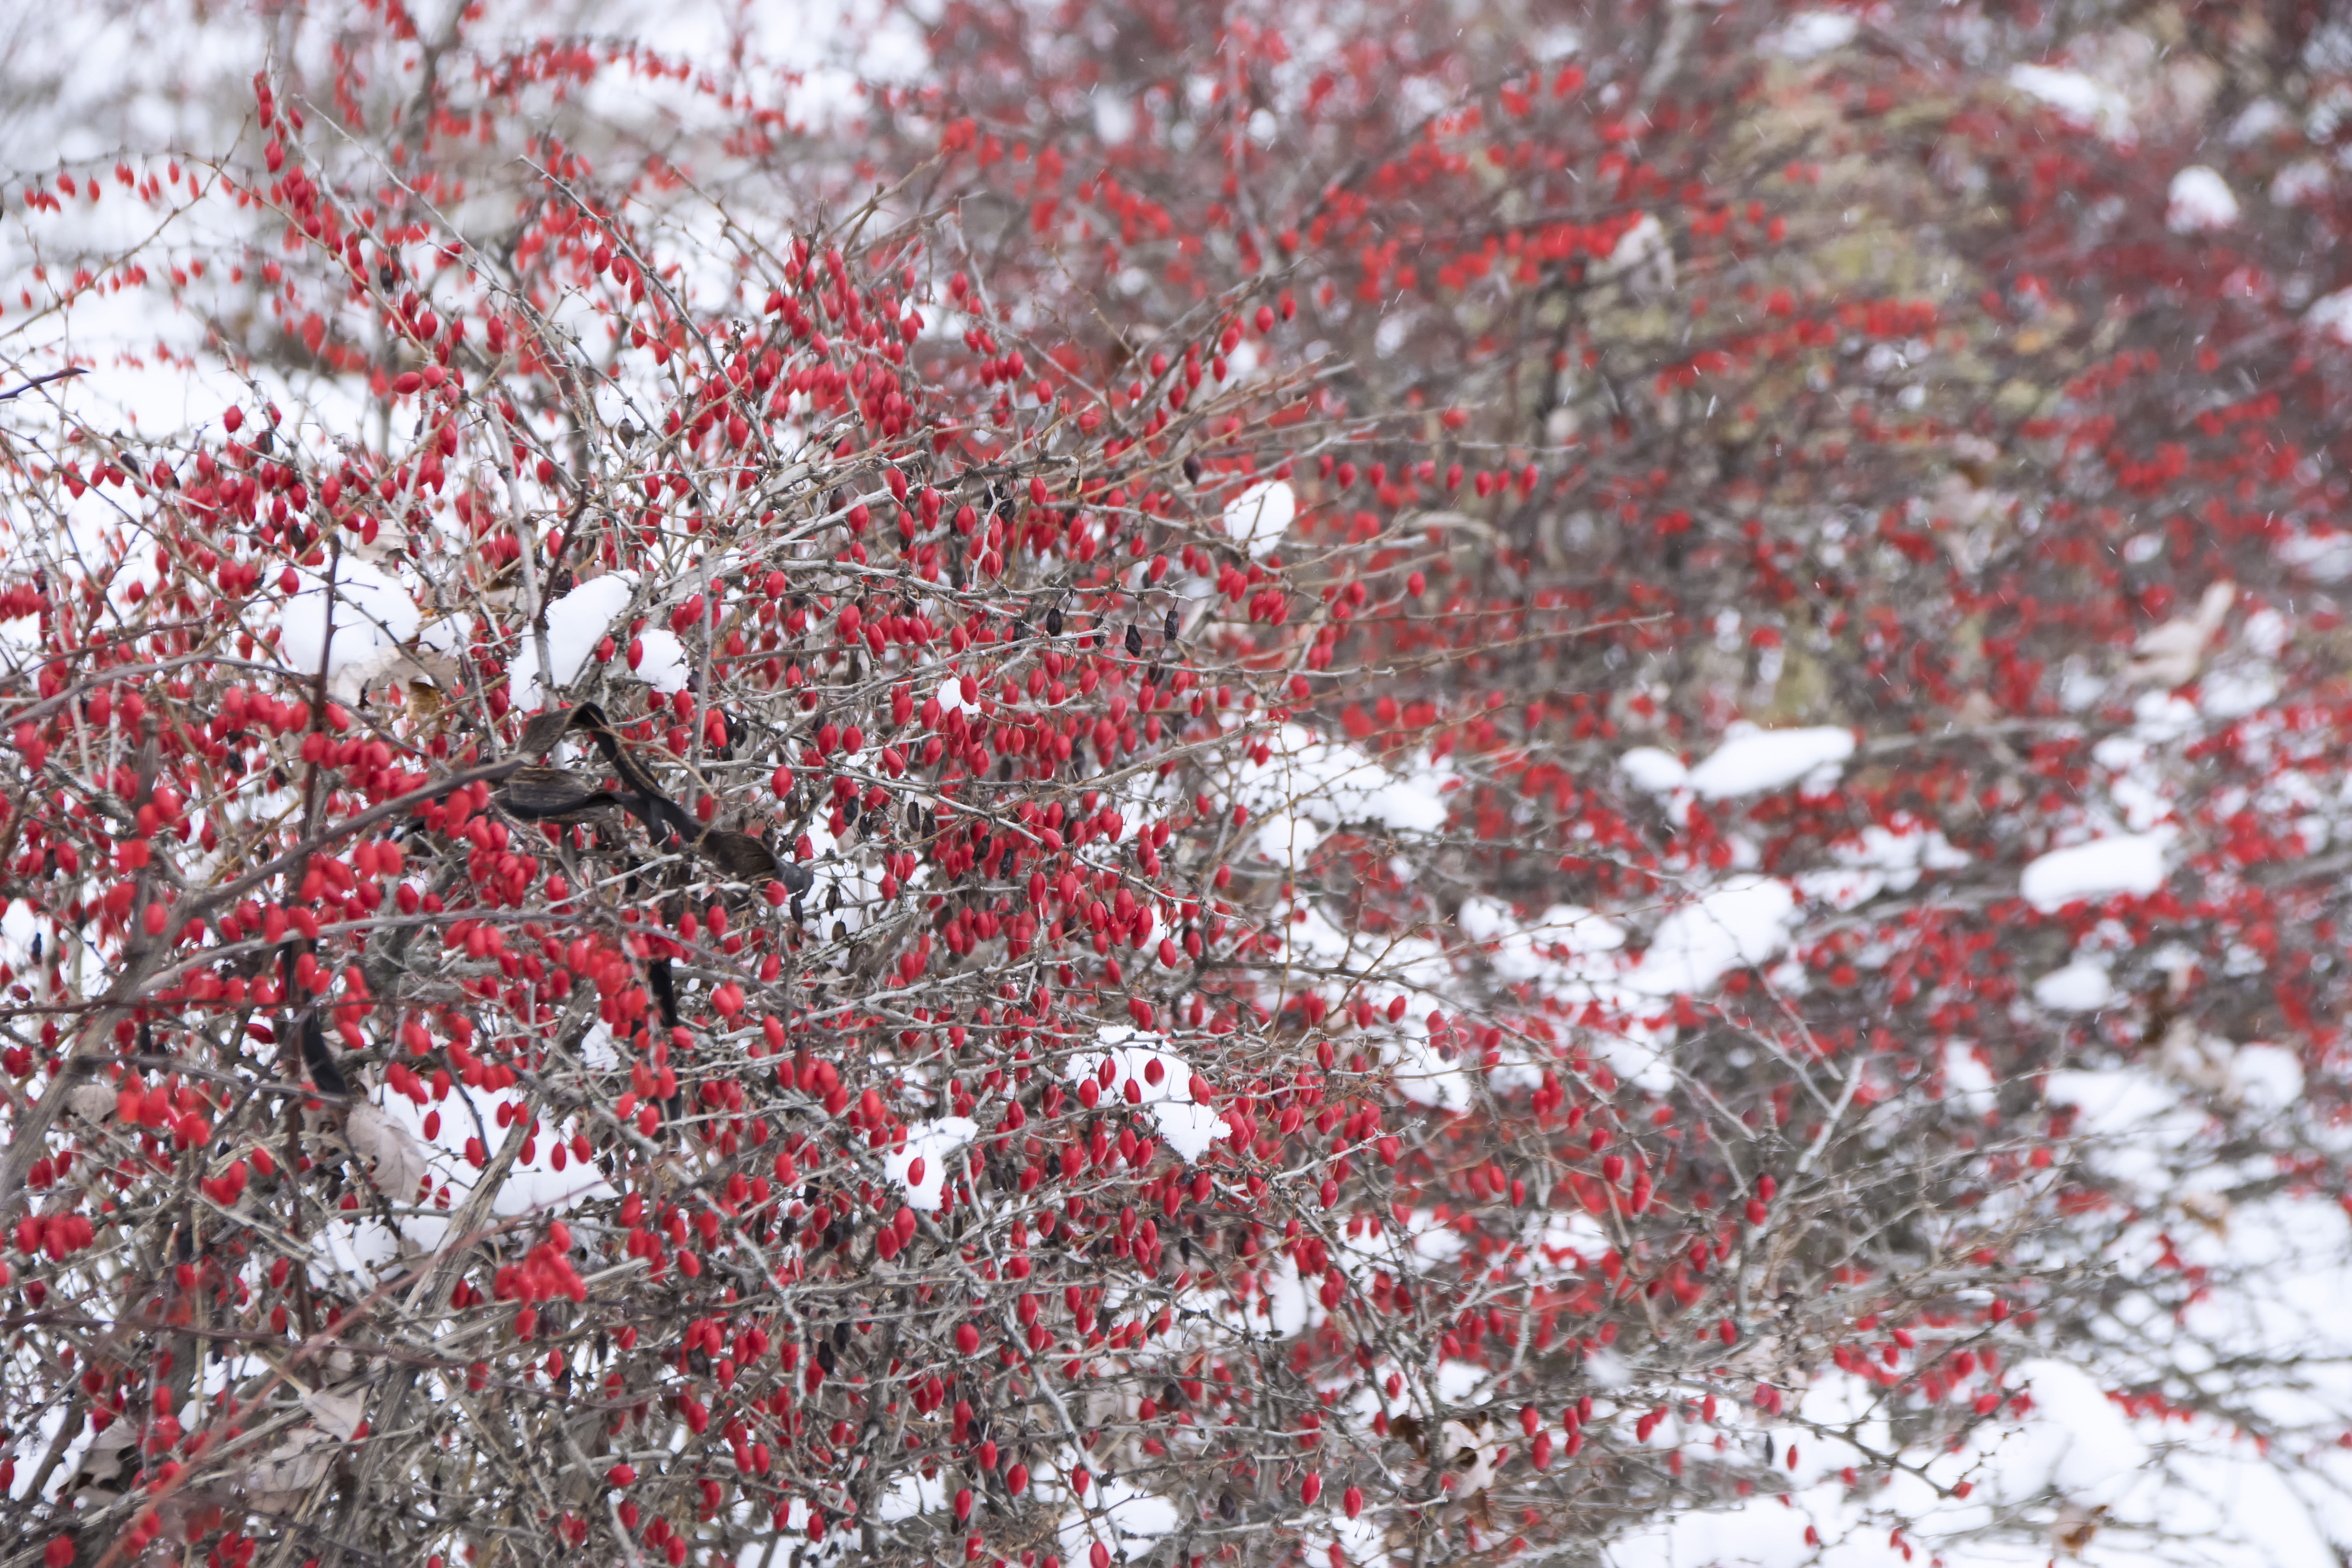
tree, nature, branch, blossom, snow, winter, plant, fruit, leaf, flower, frost, red, produce, weather, season, canada, shrub, quebec, sherbrooke, freezing, flowering plant, land plant